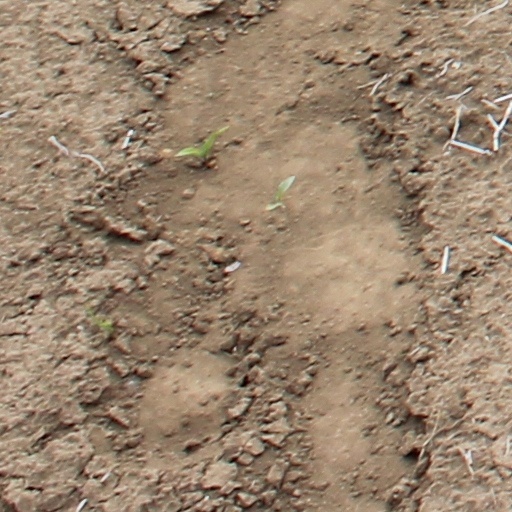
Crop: wheat